Rudolph's Shiny New Year

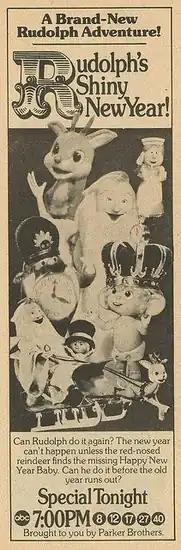
An original advertisement for the special.

The special was filmed in 1975 (according to the copyright), but it was shown on ABC on December 10, 1976.